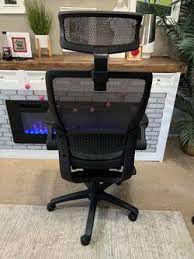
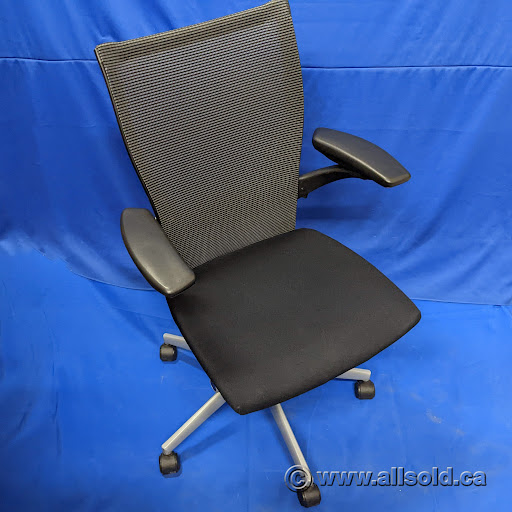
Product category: items_chair
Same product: no